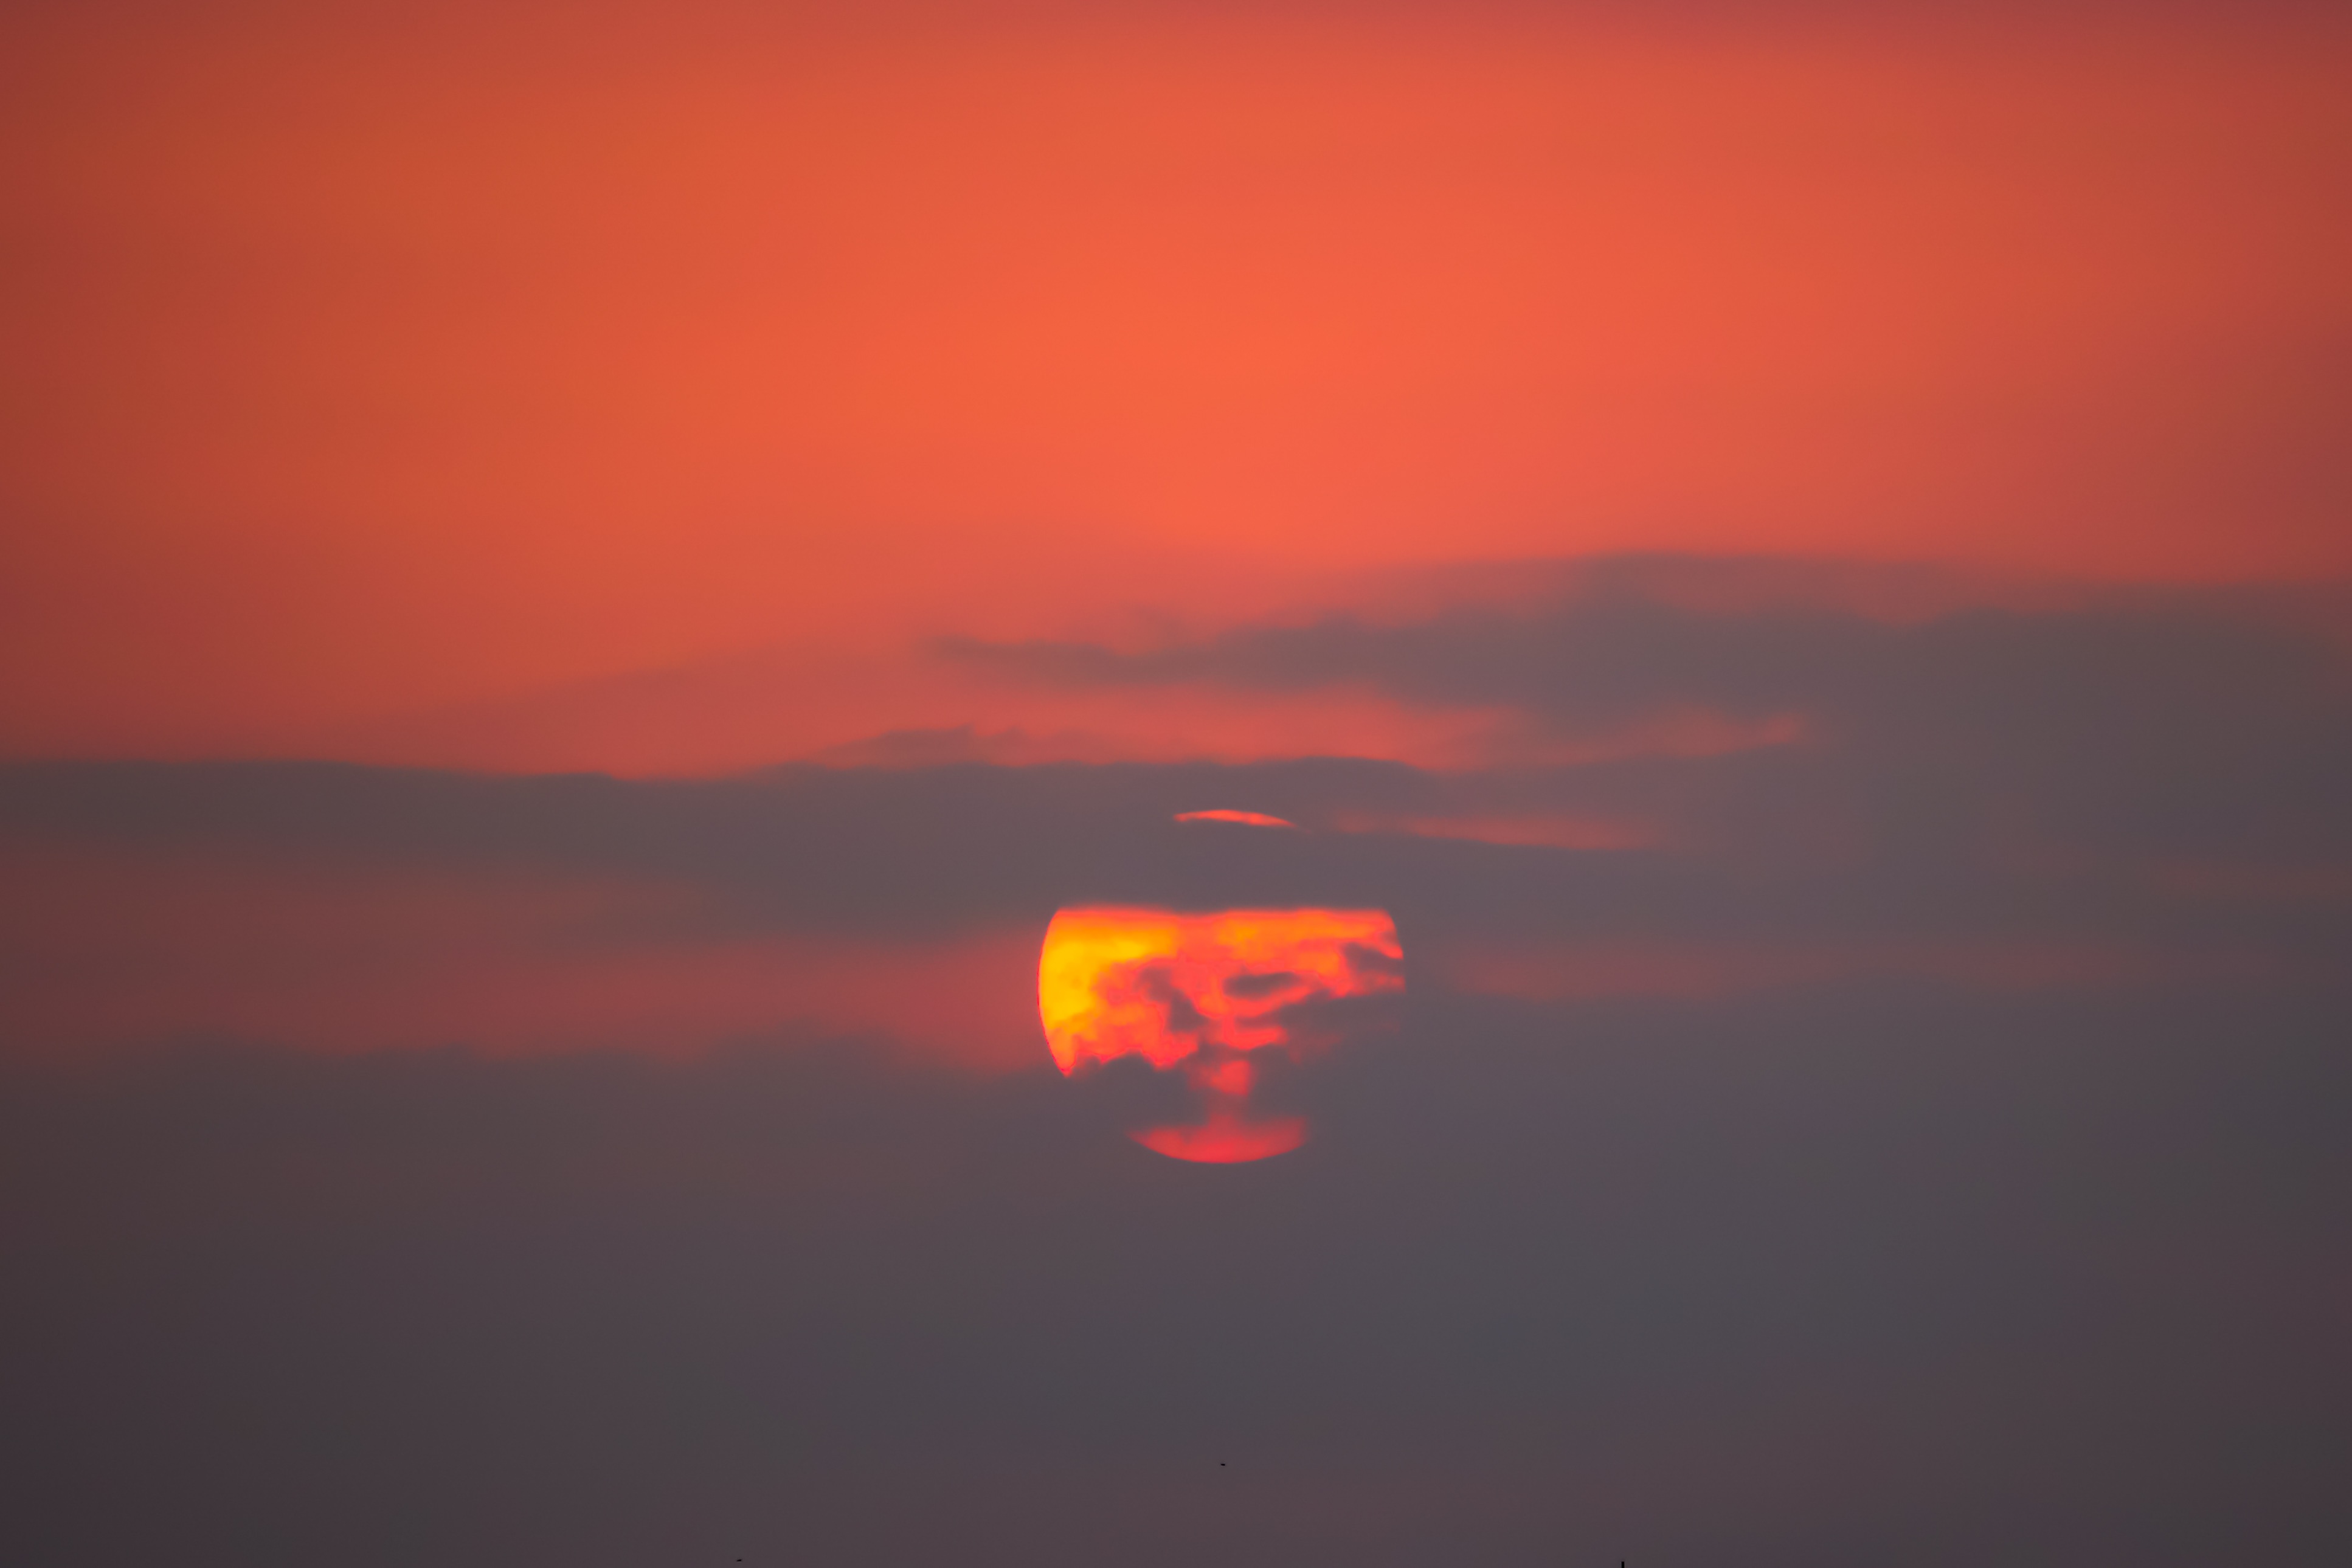
landscape, horizon, cloud, sky, sunshine, sun, sunrise, sunset, sunlight, morning, dawn, atmosphere, summer, dusk, evening, afterglow, red sky, red sun, atmospheric phenomenon, geological phenomenon, red sky at morning